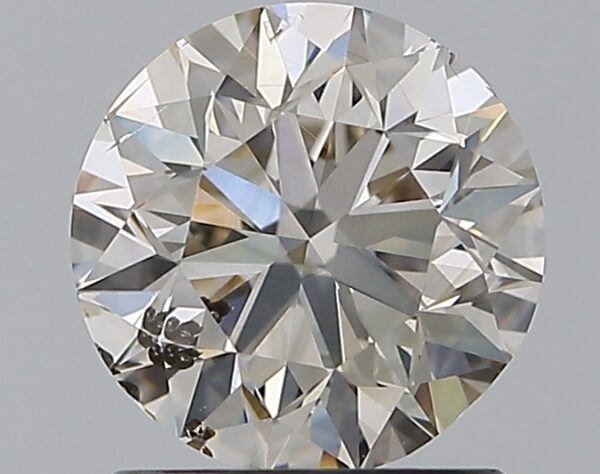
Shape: round
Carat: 1.2
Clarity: SI2
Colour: K
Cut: VG
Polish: EX
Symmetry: VG
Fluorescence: N
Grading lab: GIA
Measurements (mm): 6.6 x 6.69 x 4.29